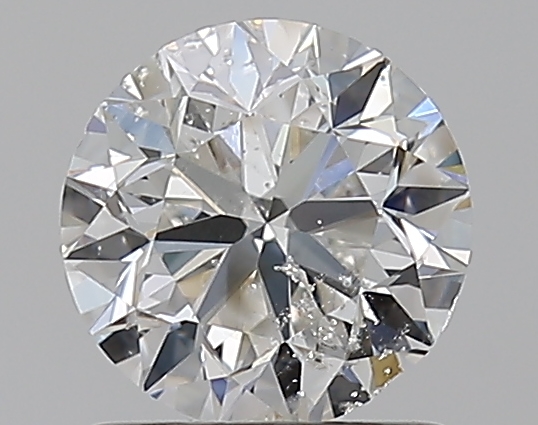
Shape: round
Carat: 1
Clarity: SI2
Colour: F
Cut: VG
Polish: EX
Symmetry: VG
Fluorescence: VSL
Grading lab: IGI
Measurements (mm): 6.27 x 6.18 x 4.02